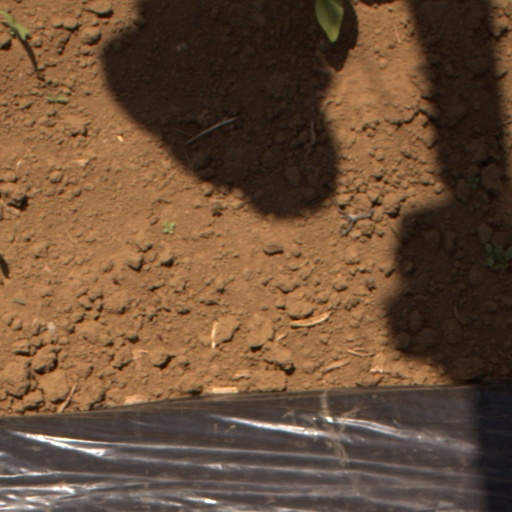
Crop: Jerusalem artichoke